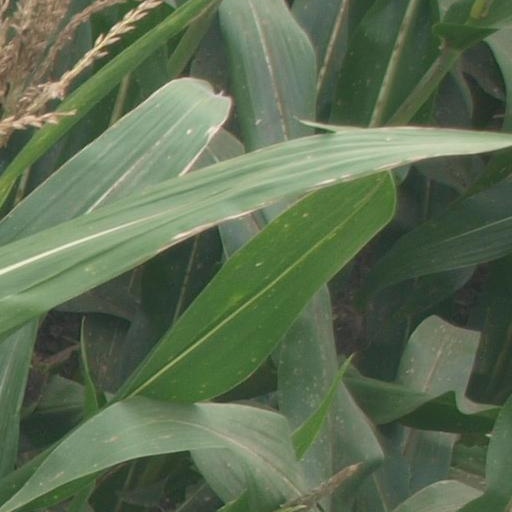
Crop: maize; corn